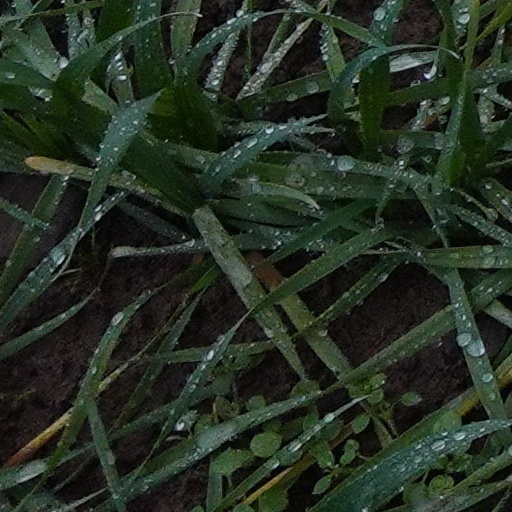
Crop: wheat